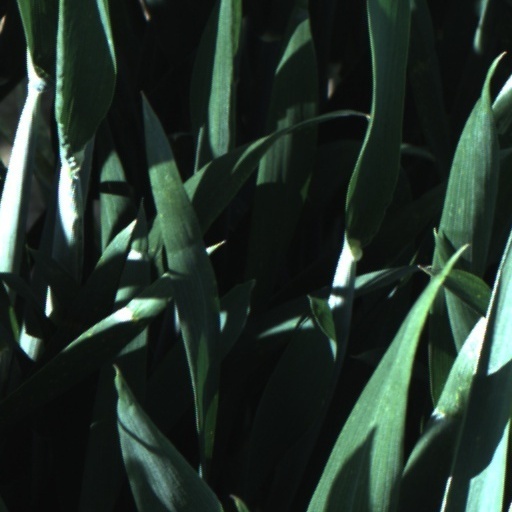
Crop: wheat